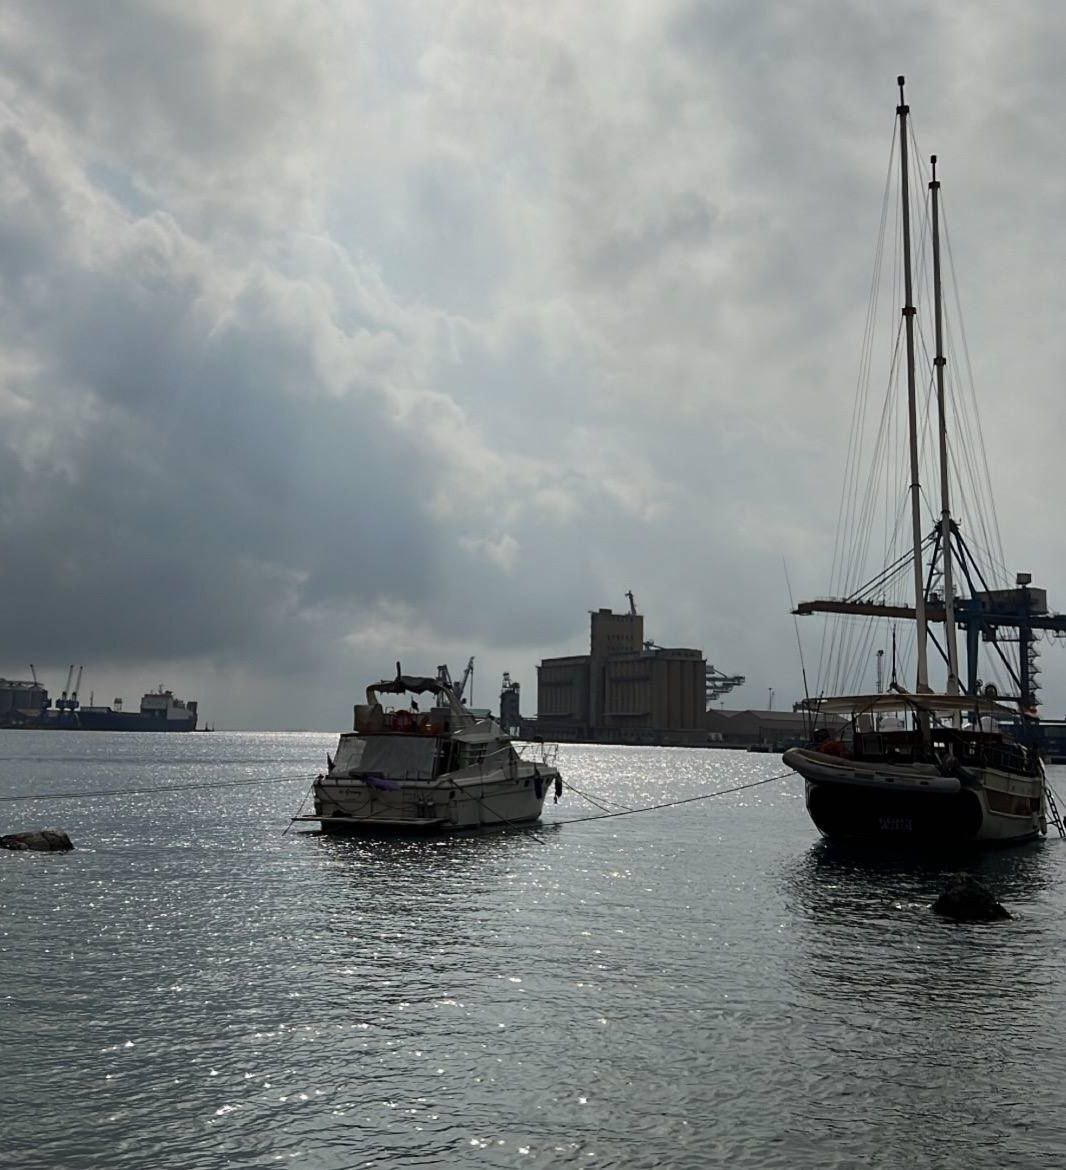
الوصف بالفصحى: الصورة تظهر مشهدا لميناء صناعي في المقدمة زورقان راسيان أحدهما قارب بمحرك والآخر مركب شراعي بأعمدة طويلة وحبال في الخلفية تظهر مباني صناعية مع رافعات كبيرة والسماء ملبدة بالغيوم
الوصف بالعامية السودانية: الصورة بتوري ميناء صناعي قدامك مركبين واقفين واحد مركب بمحرك والتاني مركب شراعي بعواميد طويلة وحبال ورا في مباني صناعية ورافعات كبيرة والسماء مليانة غيوم .
التصنيف: Nature & Landscape
التصنيف الفرعي: Transportation